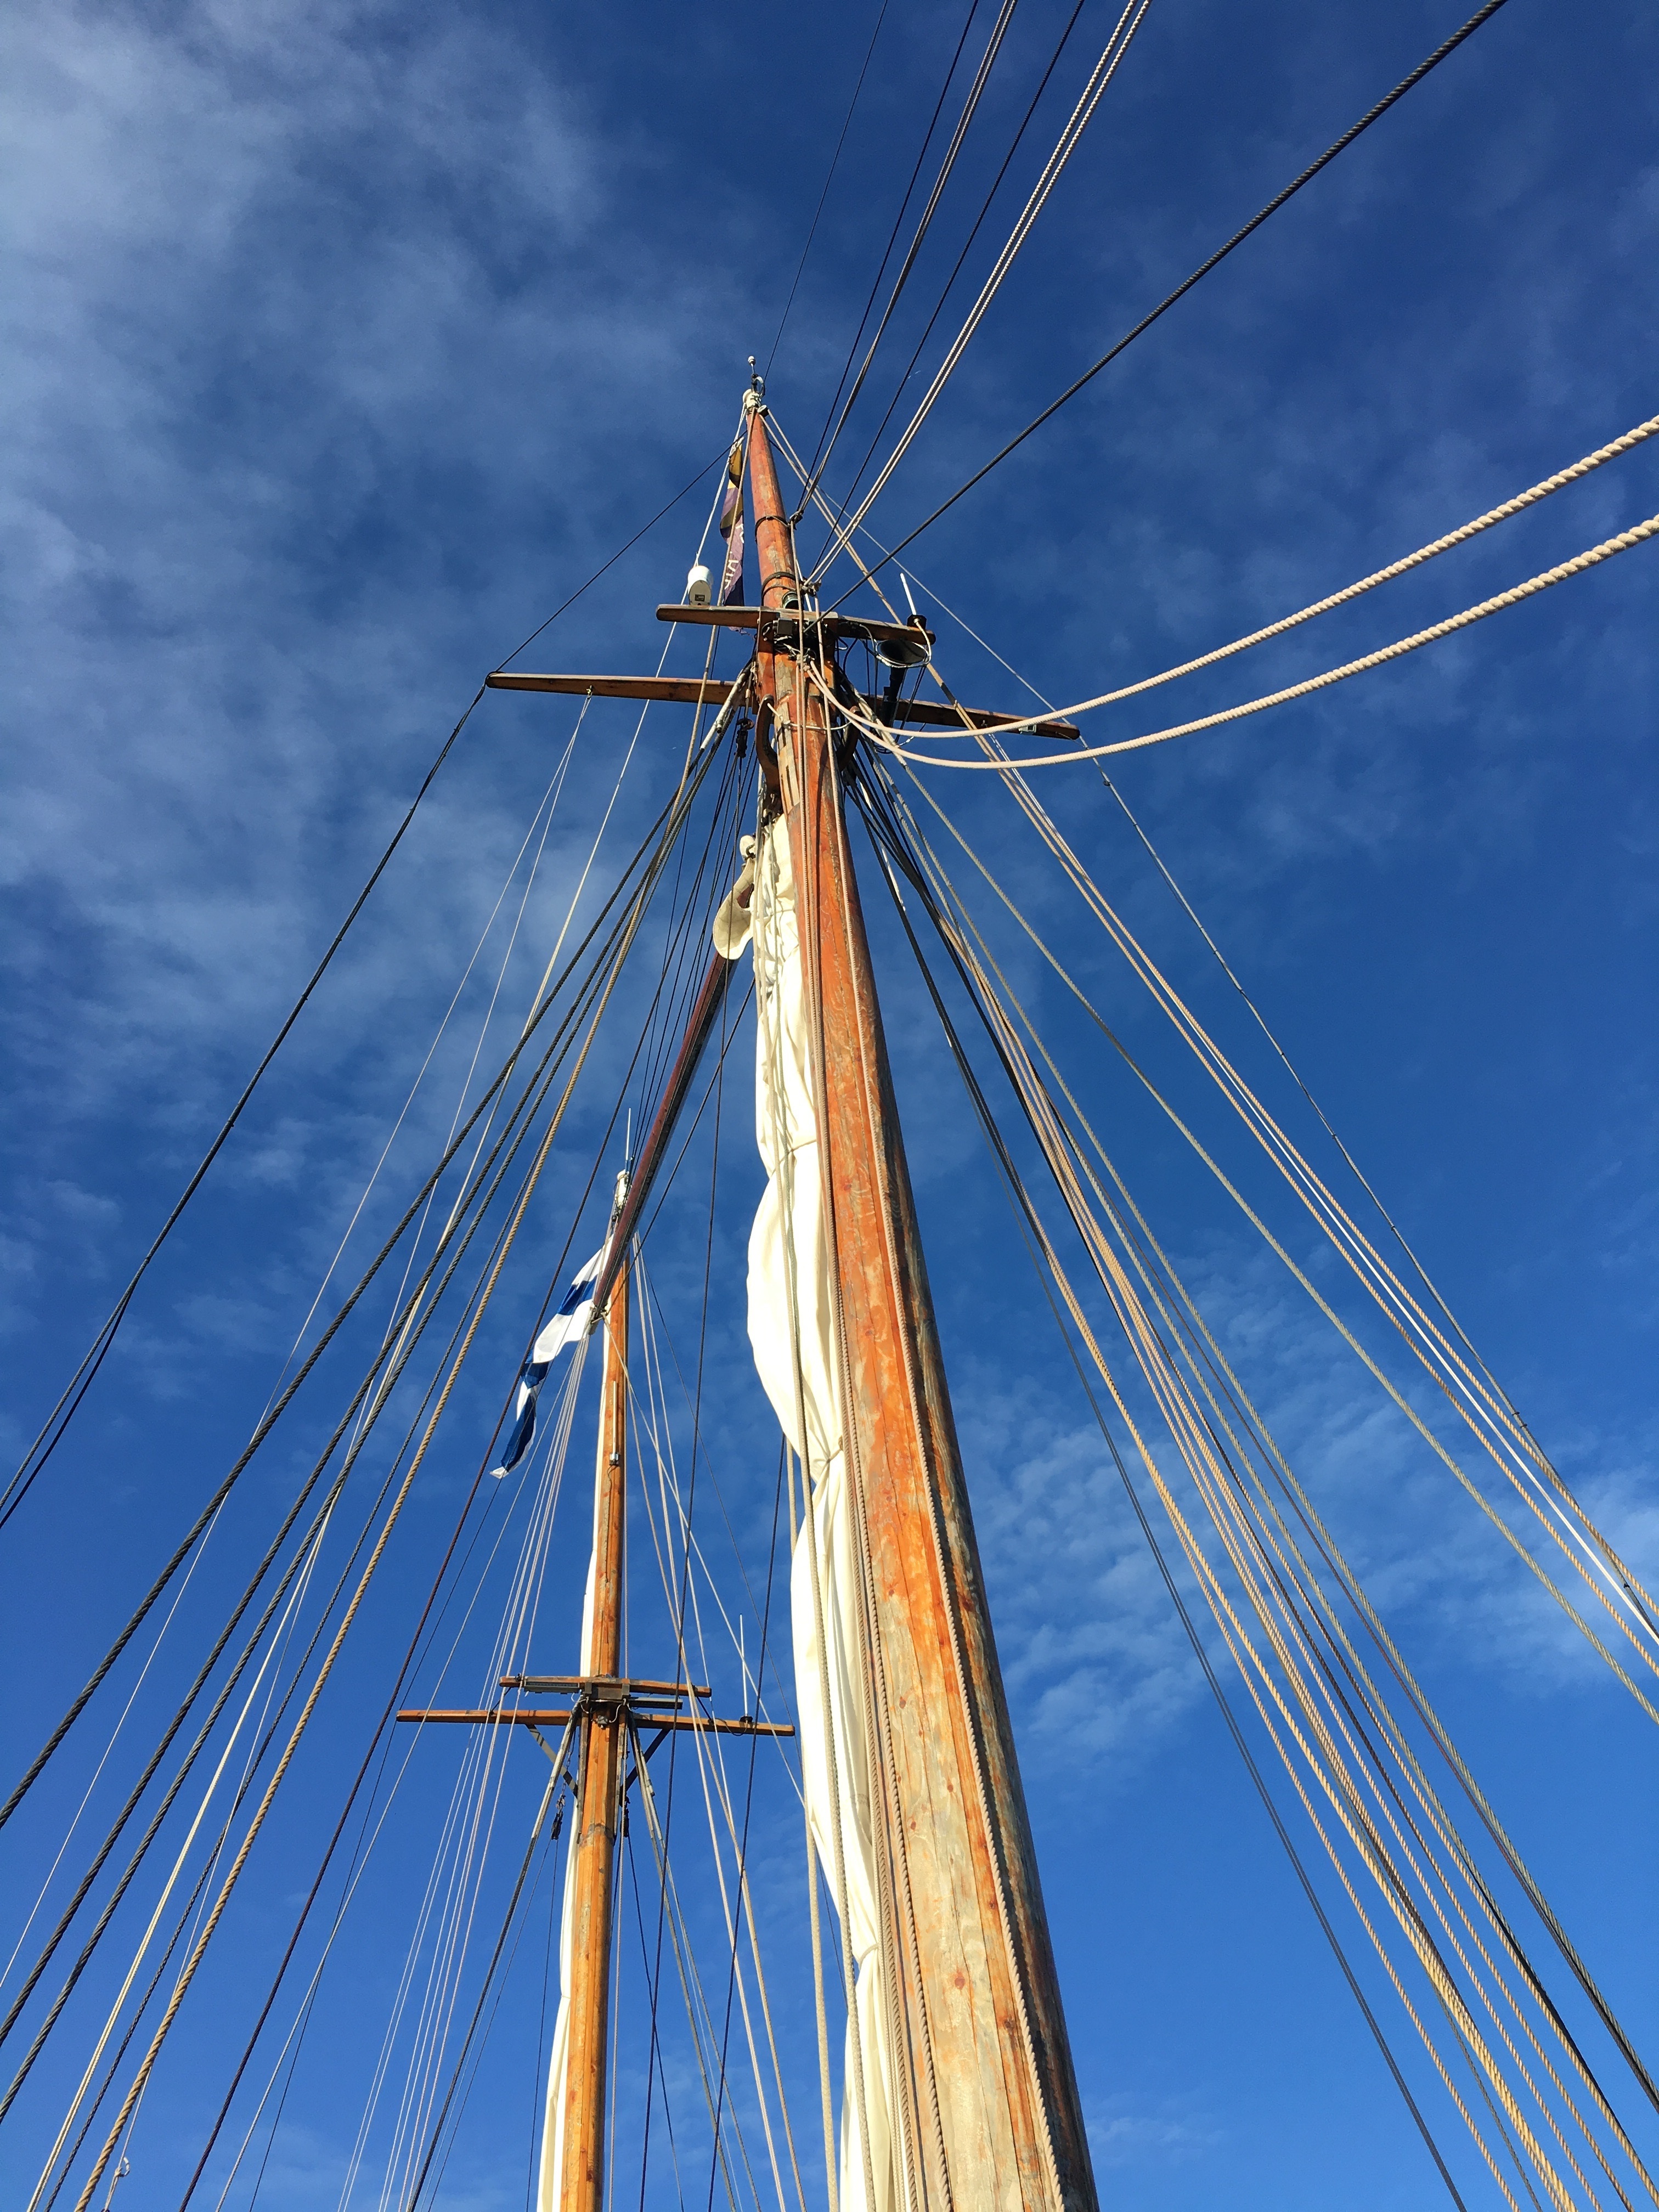
boat, ship, vehicle, mast, sailing, sailboat, sail, finland, helsinki, watercraft, schooner, windjammer, brig, sailing ship, tall ship, ship mast, brigantine, lugger, barquentine